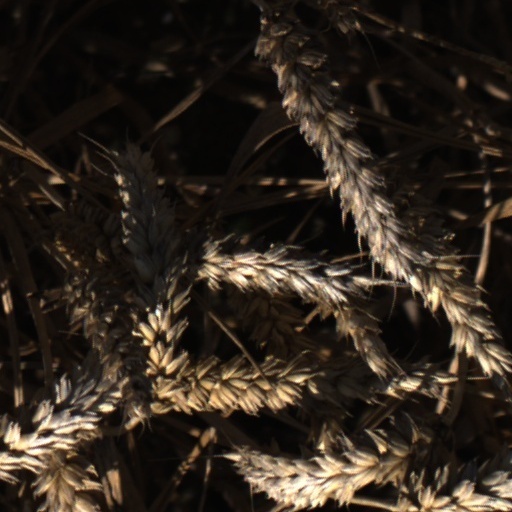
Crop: wheat